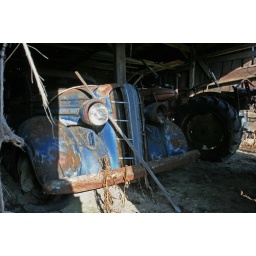
a bird has made it's home in one of the missing headlights